Hittites

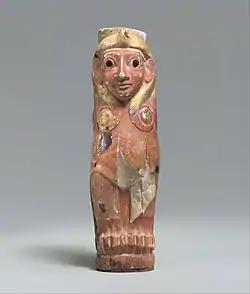
Ivory Hittite Sphinx, 18th century BC

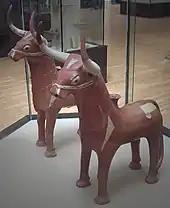
Ceremonial vessels in the shape of sacred bulls, called "Hurri" (Day) and "Seri" (Night) found in Hattusa, Hittite Old Kingdom (16th century BC) Museum of Anatolian Civilizations, Ankara

Before the archeological discoveries that revealed the Hittite civilization, the only source of information about the Hittites had been the Hebrew Bible. Francis William Newman expressed the critical view, common in the early 19th century, that, "no Hittite king could have compared in power to the King of Judah...".